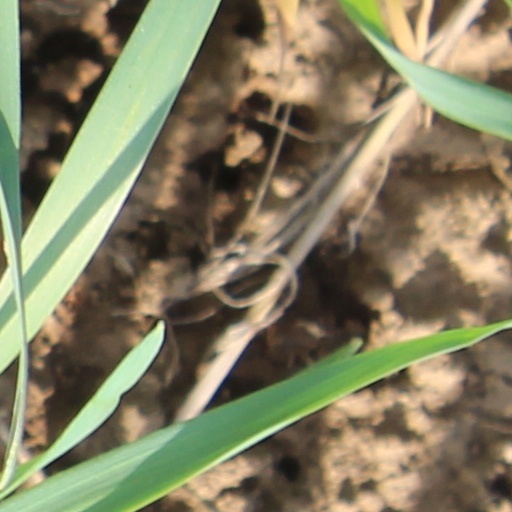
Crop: wheat